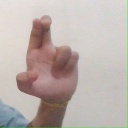
अक्षर: आ